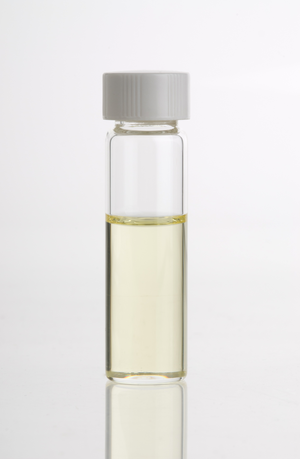
On appelle huile essentielle de lavande le liquide concentré et hydrophobe des composés aromatiques volatils de la lavande vraie ainsi que de la lavande aspic. Ces huiles sont obtenues par extraction mécanique, entraînement à la vapeur d'eau ou distillation à sec.